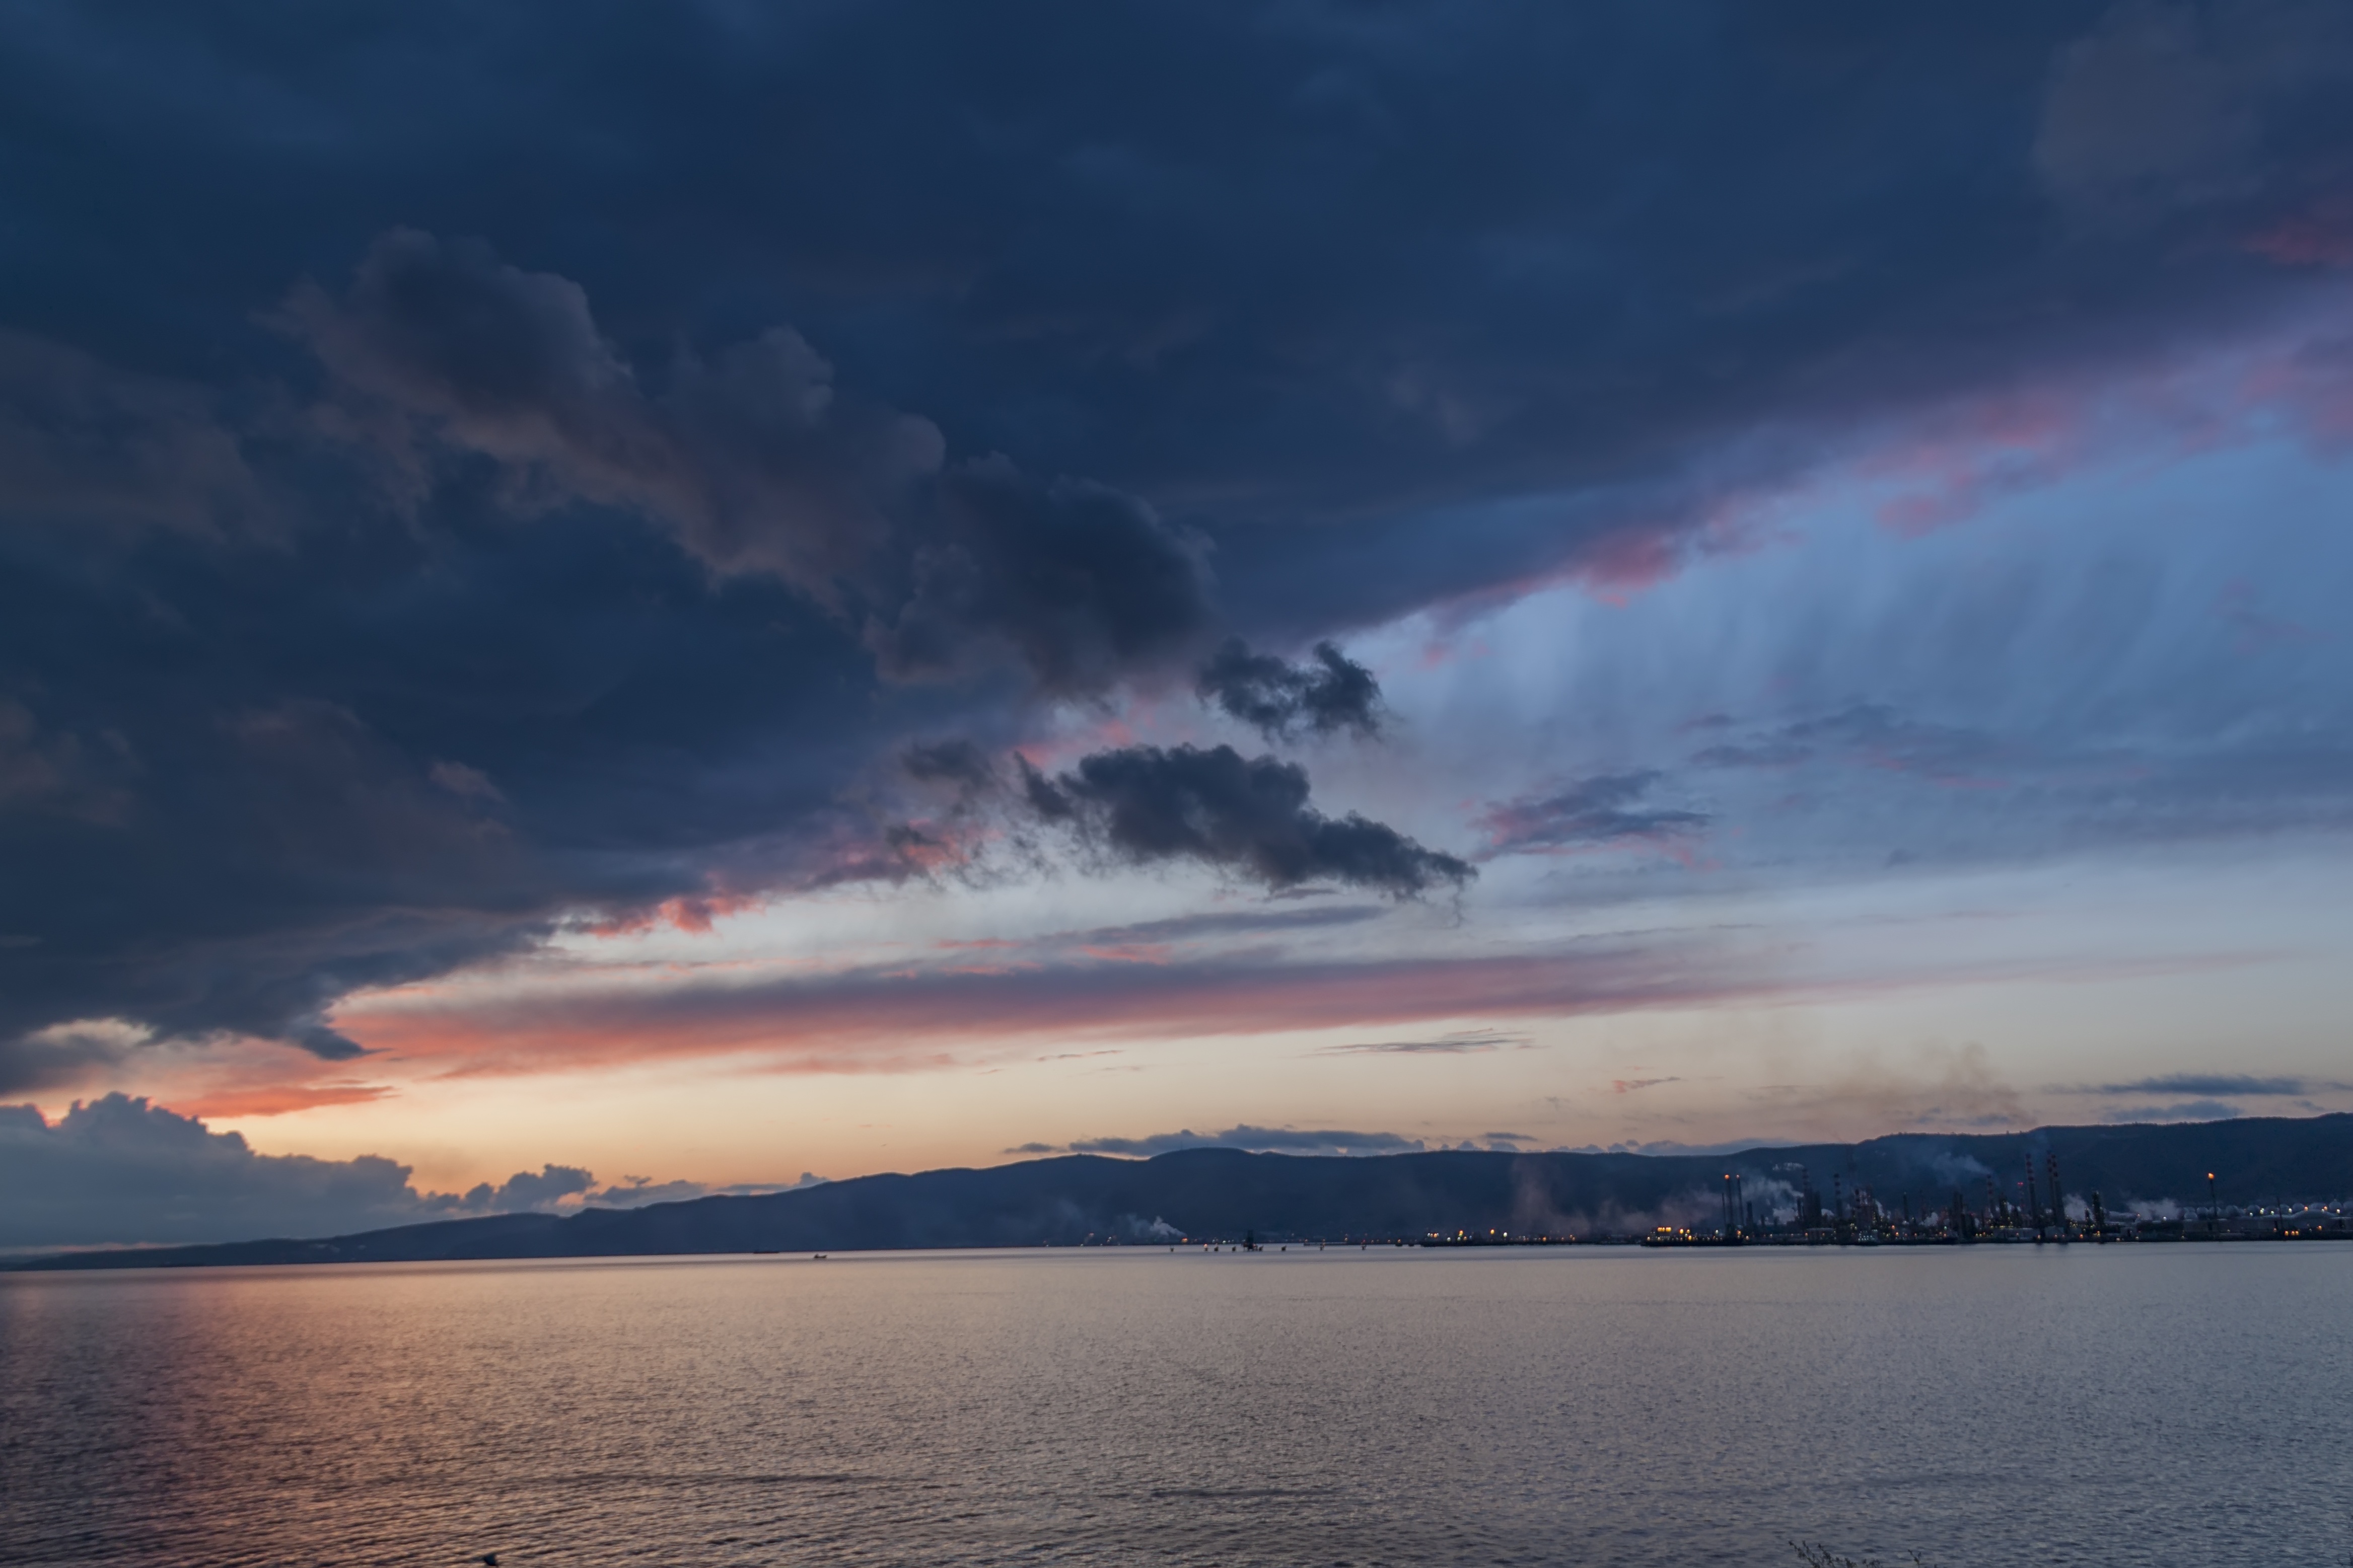
beach, landscape, sea, coast, water, nature, ocean, horizon, mountain, light, cloud, sky, sunrise, sunset, morning, wave, dawn, atmosphere, coastal, coastline, dusk, love, evening, twilight, reflection, peace, bay, blue, environmental, solar, sparkle, in the evening, dark cloud, clouds, background, turkey, marine, wallpaper, composition, beautiful, souvenir, emotion, afterglow, natural turkey, kocaeli, de irmendere, izmit, the setting sun, sand sun and sea, meteorological phenomenon, wind wave